LadyBoy (film)

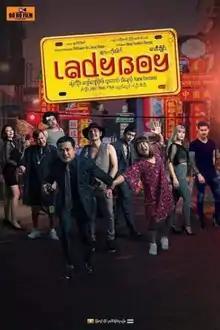
film poster

LadyBoy is a 2019 Burmese comedy-drama action film, directed by Ko Pauk starring Pyay Ti Oo, Kyaw Kyaw Bo, Htoo Aung, Ei Chaw Po, Kaew Korravee, Khin Hlaing, Joker, Bank, P Nok and K Nyi. The film was filmed in collaboration with actors from Thailand and was shot in Bangkok, Thailand; produced by Bo Bo Film Production premiered Myanmar on June 6, 2019.